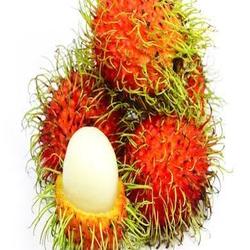
Label: Rambutan